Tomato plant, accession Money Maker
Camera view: tilt-top (135 deg); turntable rotation: 300 degrees
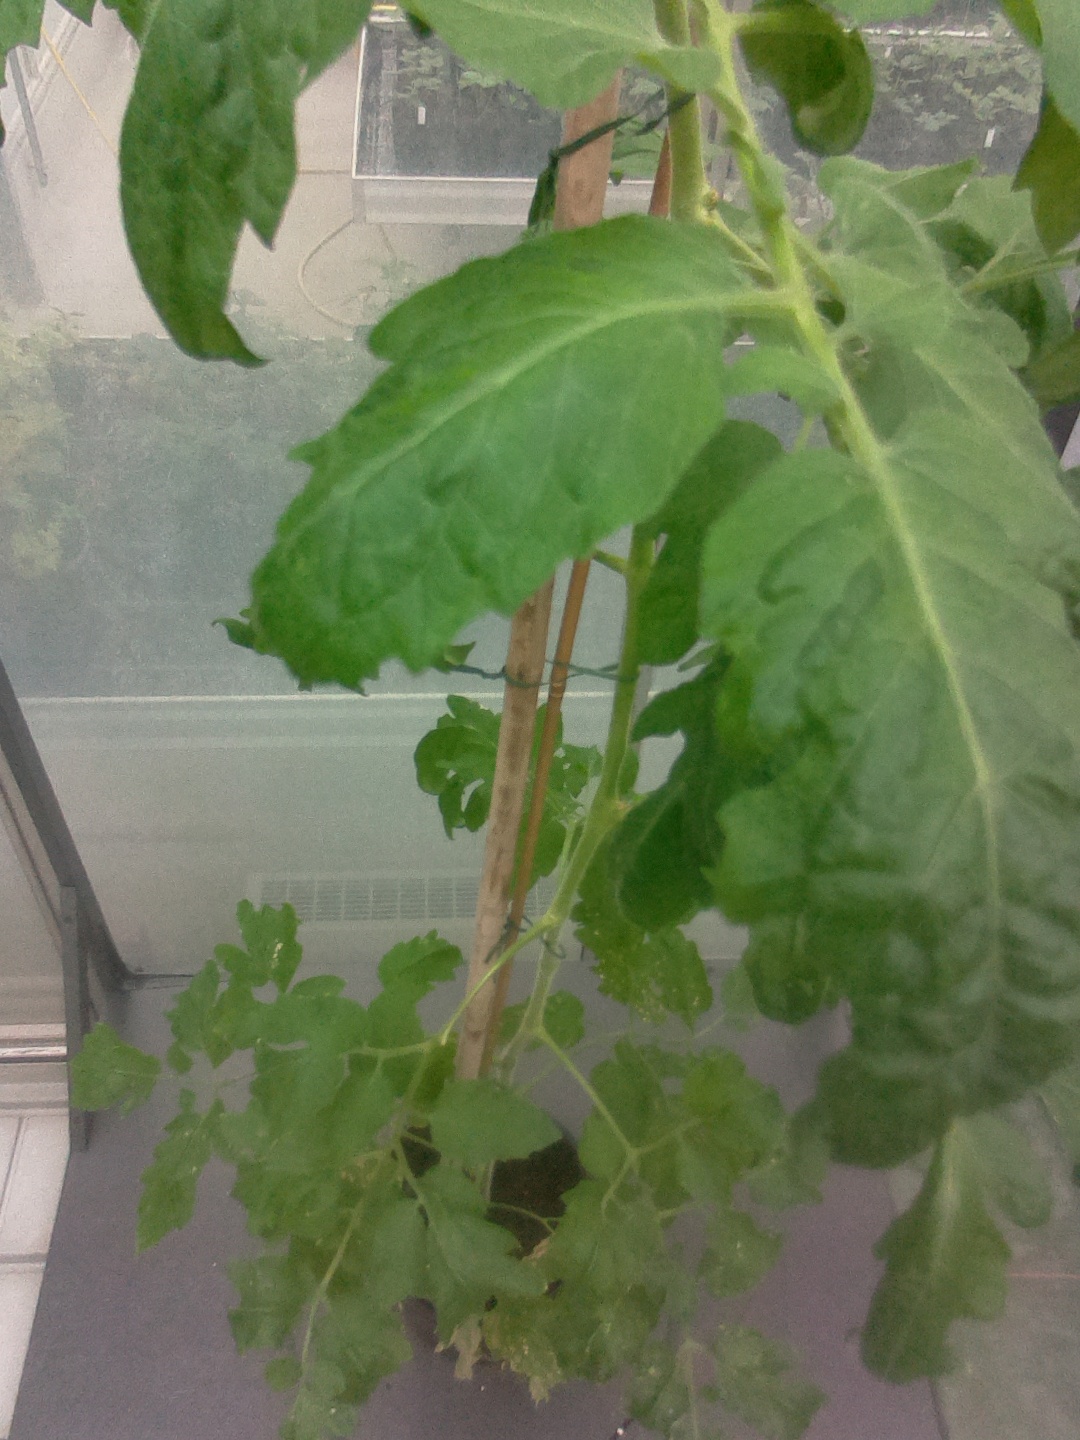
BBCH growth stage 72: 20%-30% of final fruit size